USC Marshall School of Business

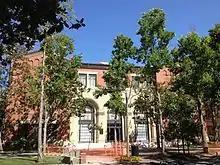
Leventhal School of Accounting

For individuals, Marshall Executive Education offers open enrollment programming with business certificate programs – online and in-person – geared towards professional and personal development.